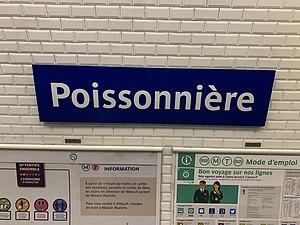
Station de métro Poissonnière, ligne 7, Paris.
Boleslas Zwolak, dit Bolek, né en 1945, est un « libraire de rue », qui vend des livres sur la voie publique. Son kiosque est aujourd'hui situé Place Franz-Liszt, dans le 10ᵉ arrondissement de Paris. Bolek est également peintre.